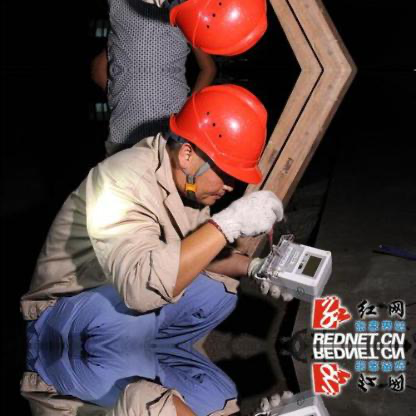
Objects in the image:
label: helmet
label: helmet